Mike Kahoe

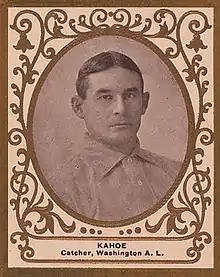
Mike Kahoe 1909 baseball card

Michael Joseph Kahoe (September 3, 1873 – May 14, 1949) was a catcher in Major League Baseball. Kahoe was one of the first catchers to wear shin guards. Kahoe was born on September 3, 1873, in Yellow Springs, Ohio, and made his Major League Baseball debut on September 22, 1895, with the Cincinnati Reds.